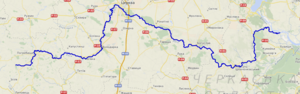
carte réalisée sur umap This map was created from OpenStreetMap project data, collected by the community. This map may be incomplete, and may contain errors. Don't rely solely on it for navigation.
La rivière Ros est un cours d'eau d'Ukraine et un affluent de la rive droite du Dniepr.